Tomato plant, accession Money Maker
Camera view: vertical (180 deg); turntable rotation: 210 degrees
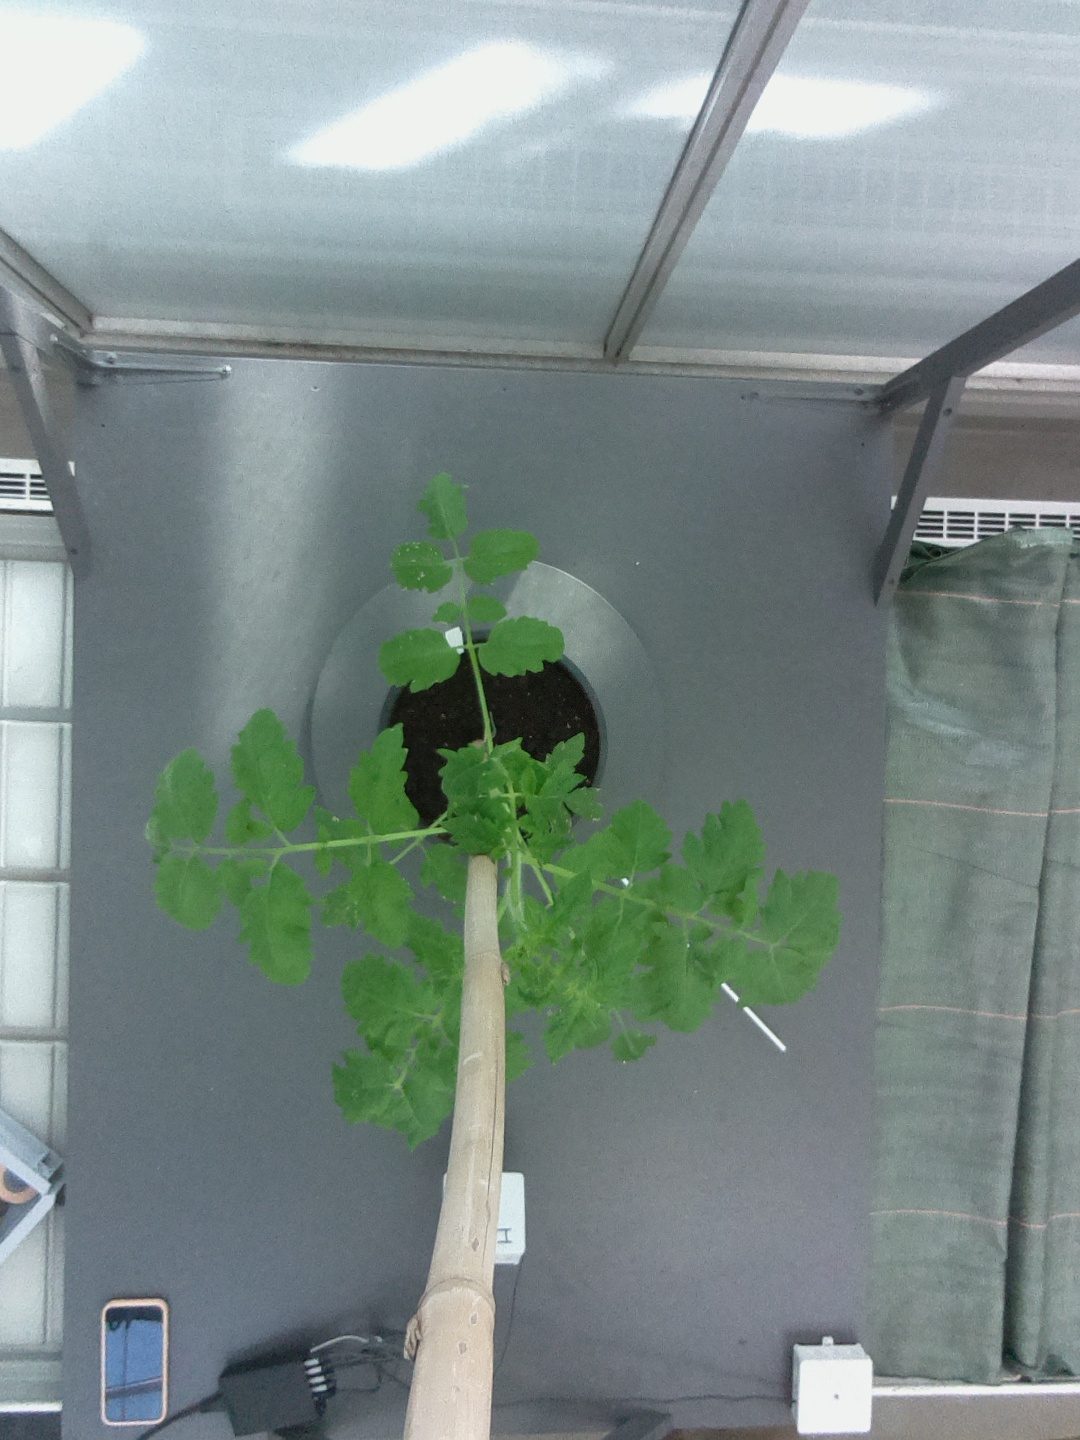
BBCH growth stage 14: 8 of true leaves visible